Forester's Hall

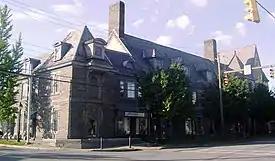
Forest Hall, August 2011

Forester's Hall, also known as Forest Hall, is a historic commercial building located at Milford, Pike County, Pennsylvania. The original section was built in 1886, and expanded in 1904. It is a large three-story, eight-bay wide building constructed of bluestone. It features a steep pointed roof, small towers, gables, dormers, and three bluestone chimneys in a Châteauesque style.